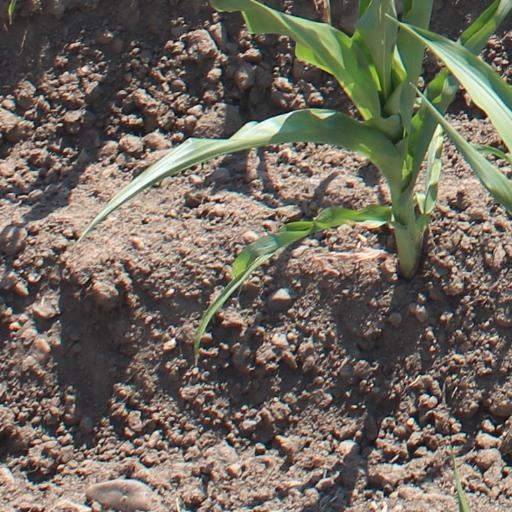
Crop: maize; corn